Answer in natural language. Is metal-framed black chair behind black colour l shaped countertop? Choose between the following options: yes or no
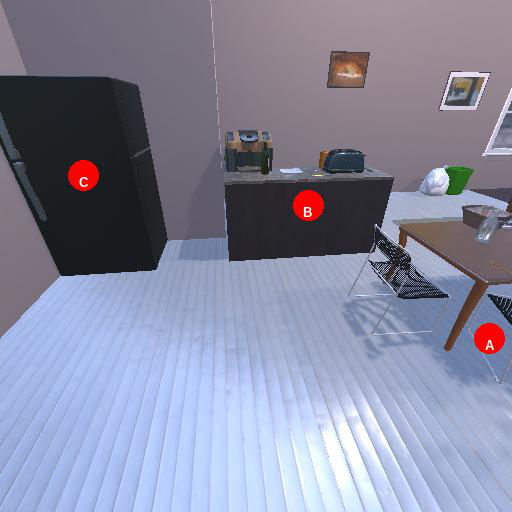
<answer>no</answer>